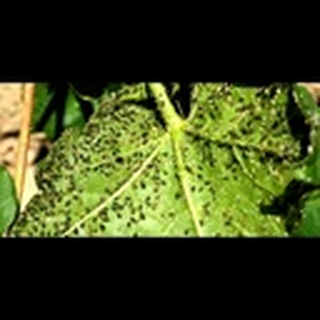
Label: cotton_aphids